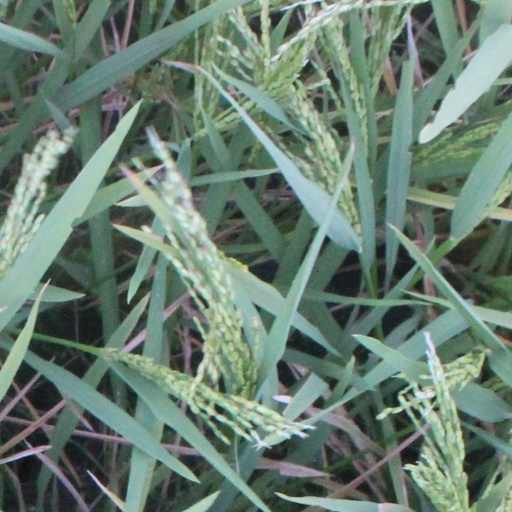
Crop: rice